Polynesian Dog

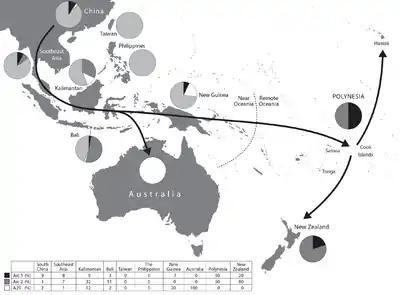
Proposed route for the migration of dogs based on mDNA. Haplotype A29 relates most to the Australian Dingo and the New Guinea Singing Dog, the ancient Polynesian Arc2 to modern Polynesian, Indonesian and ancient New Zealand dogs, and the ancient Polynesian Arc1 is indistinguishable from a number of widespread modern haplotypes.

The distribution of Polynesian dogs on other islands was somewhat patchy. Islands like Mangareva, Tokelau and the Marquesas possessed domesticated dog populations after initial settlement that went extinct before the arrival of European explorers. On Easter Island, no evidence or traces of dogs have been found in middens around the island or in the oral tradition of the Rapa Nui people. They were virtually absent from Western Polynesia (i.e., Samoa and Tonga) by the time Europeans arrived. However, dogs brought on European ships were recognized by the natives when they were introduced as items of trade, indicating a universal cultural recognition of dogs across the islands. While Māori brought dogs to New Zealand, the Moriori had no dogs in the Chatham Islands at the time of European arrival.